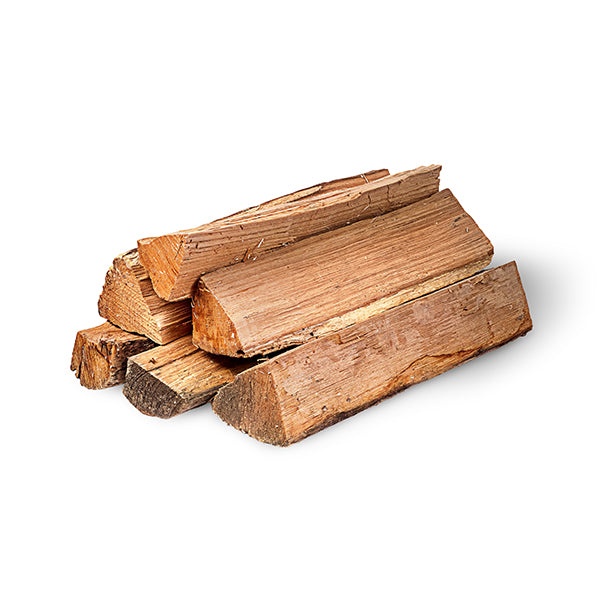
SATELLITE - BAGGED FIREWOOD 1EA
Brand: Greensburg
Category: Home & Garden > Fireplace & Wood Stove Accessories > Firewood & Fuel > Firewood